Russian Empire

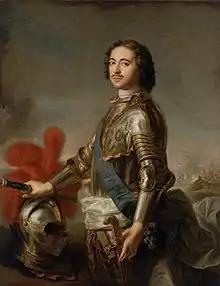
Peter the Great officially proclaimed the Russian Empire in 1721 and became its first emperor. He instituted sweeping reforms and oversaw the transformation of Russia into a major European power. Painting by Jean-Marc Nattier, 1717.

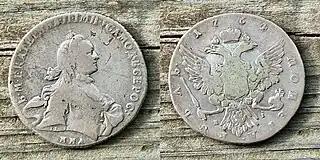
1764, Ruble Catherine II ММД, Krasny Mint

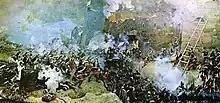
"The Storming of Izmail on December 22, 1790", by Russian troops under the command of Alexander Suvorov. Suvorov's victory was immortalized with the empire's newfound national anthem: "Let the Thunder of Victory Rumble!".

The foundations of the Russian Empire were laid during Peter I's reforms, which altered Russia's political and social structure, and as a result of the Great Northern War which strengthened Russia's world standing.